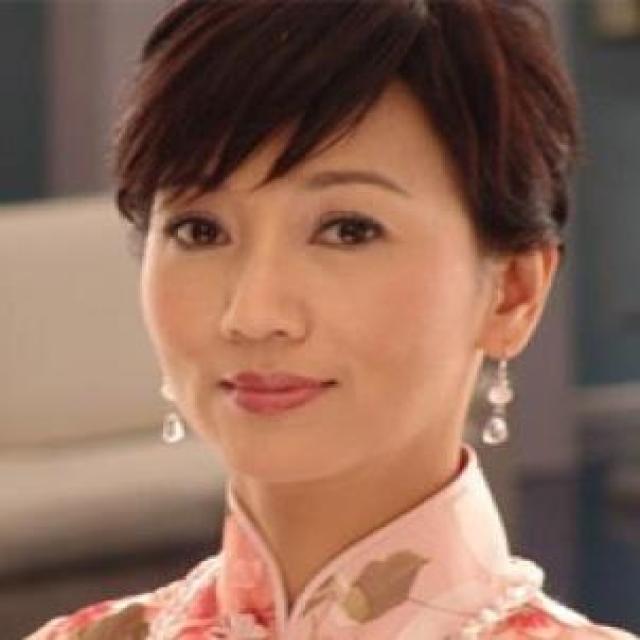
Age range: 45-64